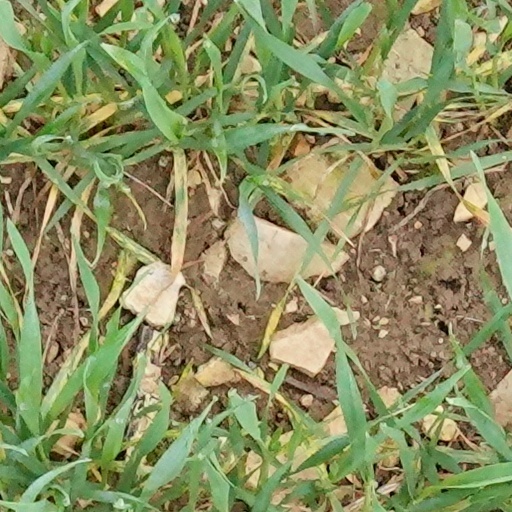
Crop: wheat